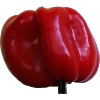
Label: Pepper Red 1